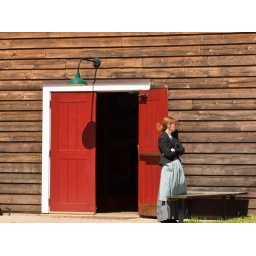
red door woman in character